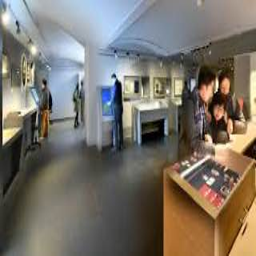
Liechtenstein PostalMuseum